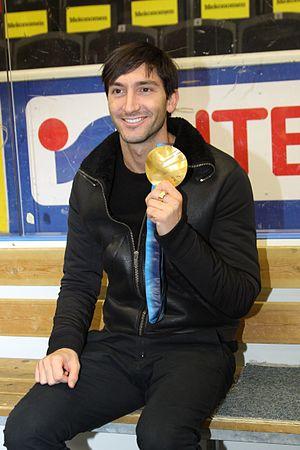
La dixième saison de Dancing with the Stars, émission américaine de télé réalité musicale, est commencé le 22 mars 2010 sur le réseau ABC et s'est terminé le 25 mai 2010. Cette émission est animée par Tom Bergeron et Brooke Burke.